Immortal (professional wrestling)

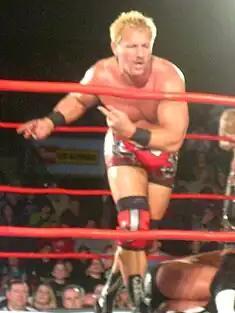
Former AAA Mega Champion Jeff Jarrett

On the February 3, 2011 edition of "Impact!", Fortune (without Flair, who was not in attendance at the show due to a torn rotator cuff) turned on Immortal and explained that they were not going to allow Bischoff to destroy TNA like he did World Championship Wrestling (WCW). At Against All Odds, Jeff Hardy defeated Mr. Anderson in a ladder match to regain the TNA World Heavyweight Championship following interference from Immortal's newest member, Hernandez. Flair returned on the February 17 edition of "Impact!", where he turned on Fortune and sided with Immortal. On the March 3 edition of "Impact!", Hogan returned to TNA and regained control of the company, having won the court battle against Carter. Later in the show, Jeff Hardy lost the TNA World Heavyweight Championship to the returning Sting (who had turned face). Hardy received a rematch for the title at Victory Road, but was defeated in ninety seconds. TNA had made the decision to cut the match short after deeming that Hardy was in no condition to wrestle. On the following edition of "Impact!", the rest of Immortal seemingly severed ties with Jeff Hardy, who didn't make an appearance on the show. His spot in the stable was filled by Bully Ray. Later in the show, Immortal's security guard Gunner won the TNA Television Championship, which had been vacated after Abyss had been sidelined with a storyline injury.